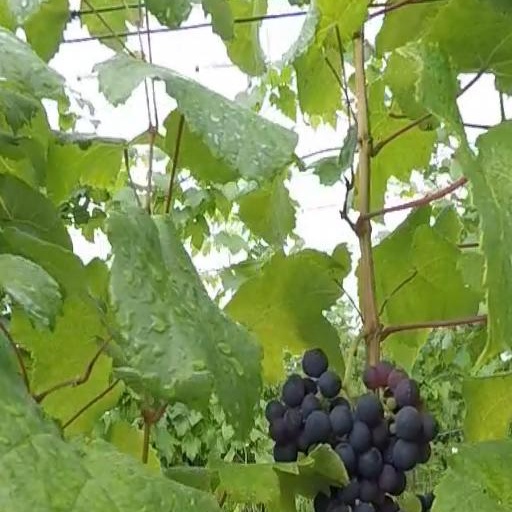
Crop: grape